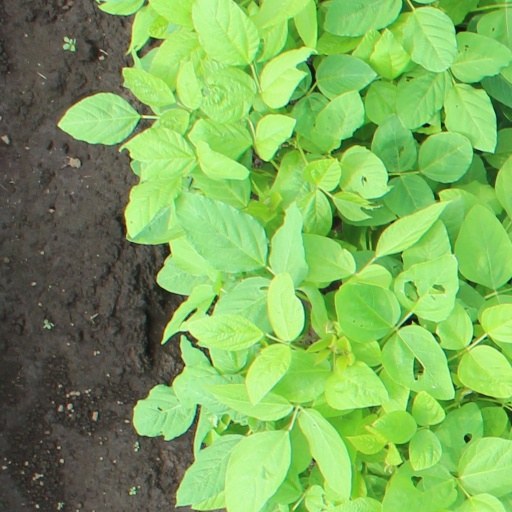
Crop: soybean